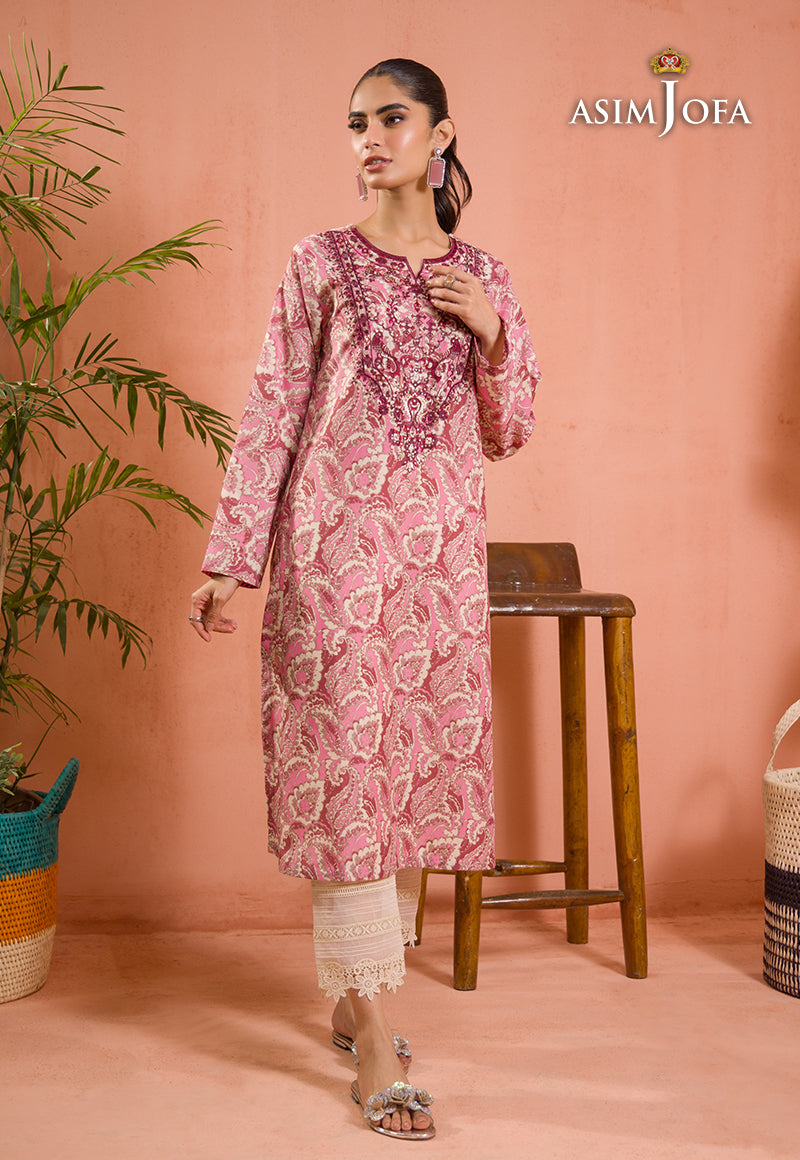
pink multi karigari tunic